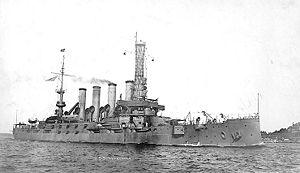
La classe Tennessee fut une classe de croiseurs cuirassés construite pour la marine américaine au début du XXᵉ siècle.